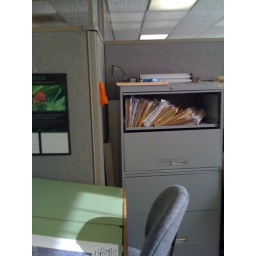
My new filing cabinet in my new office with a window and a door